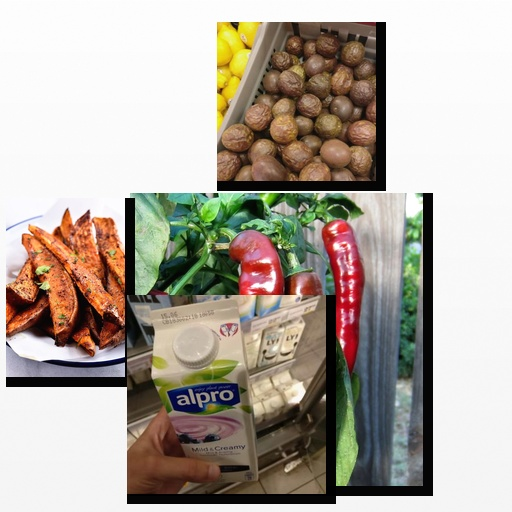
Food items: passion_fruit, chili_pepper, blueberry_soyghurt, sweet_potato